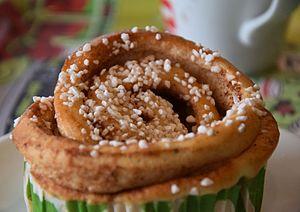
Un kanelbulle au Concedo Café à Malmö, en Suède.